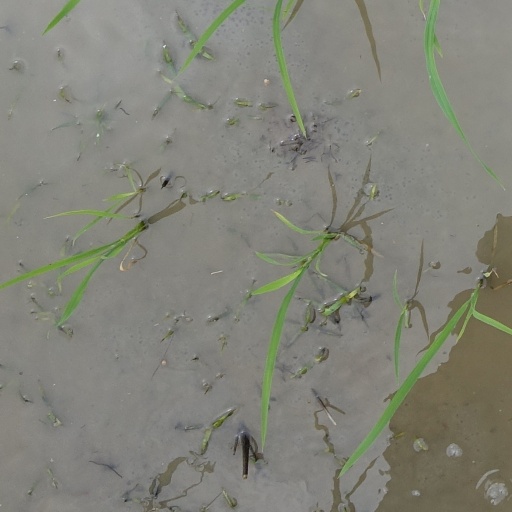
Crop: rice